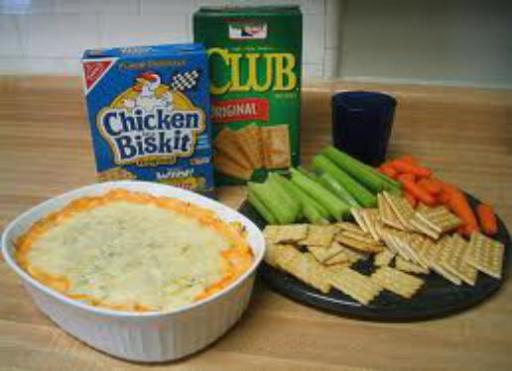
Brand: chicken in a biskit
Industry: Food